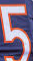
Number: 5